Gareth Williams (composer)

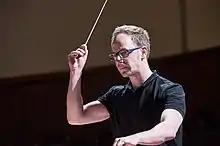

Gareth Patrick Williams (born 1977) is an Irish composer based at Edinburgh College of Art. He was the first composer in residence for Scottish Opera from 2012 to 2015. His work spans from opera and music theatre to chamber music.